Richard III of England

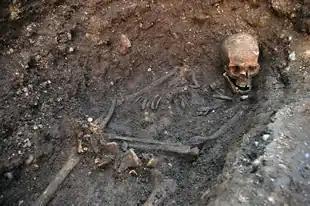
Skeleton as discovered

Richard's reputation as a promoter of legal fairness persisted, however. William Camden in his "Remains Concerning Britain" (1605) states that Richard, "albeit he lived wickedly, yet made good laws". Francis Bacon also states that he was "a good lawmaker for the ease and solace of the common people". In 1525, Cardinal Wolsey upbraided the aldermen and Mayor of London for relying on a statute of Richard to avoid paying an extorted tax (benevolence) but received the reply "although he did evil, yet in his time were many good acts made."